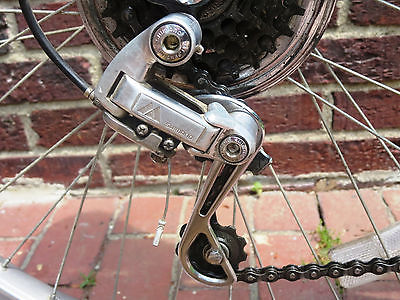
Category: bicycle